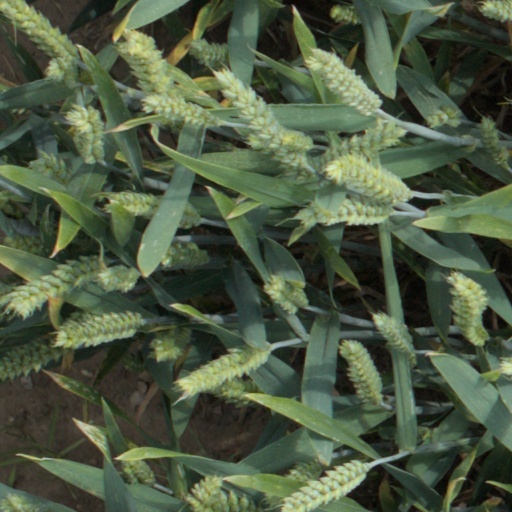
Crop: wheat